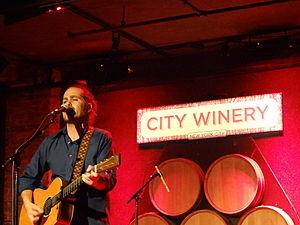
Concert de Citizen Cope à la City Winery de New York
Une urban winery est une entreprise de vinification installée soit en ville soit dans une zone industrielle ou commerciale. Possédant ou non un vignoble, elle achète tout ou partie des cépages qu'elle vinifie et élève puis commercialise en bouteille pour une clientèle de proximité. Ce nouveau concept, né aux États-Unis, couvre une large gamme d'activités. Outre celle qui s'apparente au métier du négociant manipulant de type champenois, ces vinificateurs ont un objectif bien précis : s'intégrer dans la communauté. Dans le but de fidéliser leur clientèle, ils organisent des journées portes ouvertes, ouvrent des lieux d'attractions, organisent des concerts ou des événements musicaux, offrent les services d'un Traiteur Organisateur de Réceptions, etc. D'autres, proposent même à leurs clients fortunés l'opportunité d'élaborer leur propre vin sous la direction du vinificateur-maison.